Joseph Gallieni

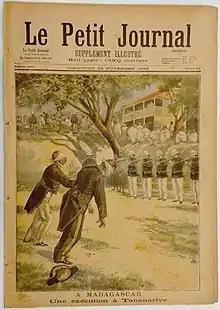
Execution of two Malagasy officials under order of General Gallieni

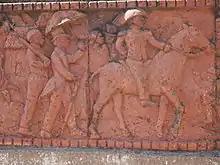
Frieze of Gallieni near the Rova of Antananarivo in Madagascar

He was promoted to lieutenant in 1873. His colonial career began in 1876 in Senegal. He was promoted to captain in 1878. He led an expedition to the upper Niger. He also served in Reunion and Martinique. In 1886, he had risen to the rank of lieutenant-colonel, and was later appointed governor of the French Sudan, during which time he successfully quelled a rebellion by Sudanese insurgents under Mahmadu Lamine. He was outstanding at colonial penetration without open hostilities in West Africa in 1880 and 1886–8.